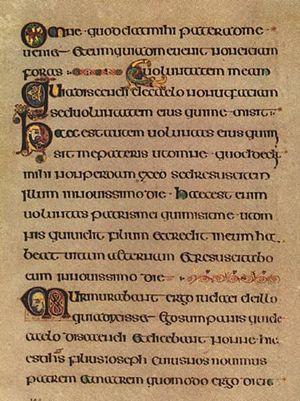
Un bout-de-ligne est un type d'enluminure venant combler l'extrémité d'une ligne qui n'est pas occupée par de l'écriture.